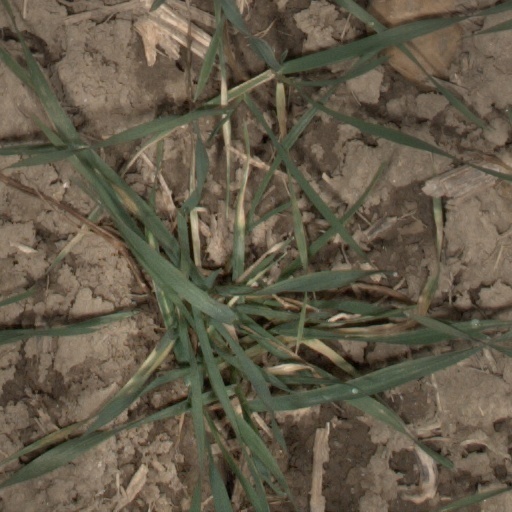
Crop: wheat